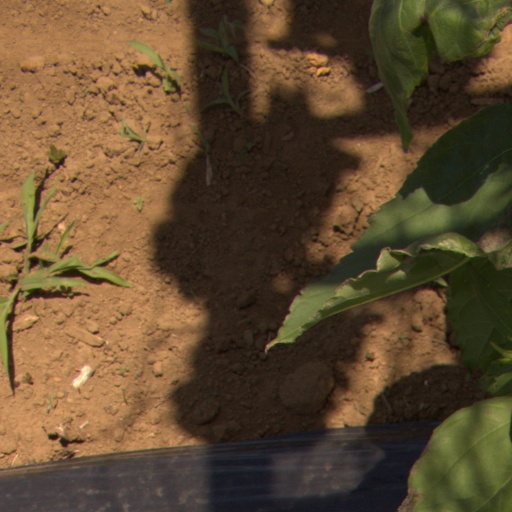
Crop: Jerusalem artichoke